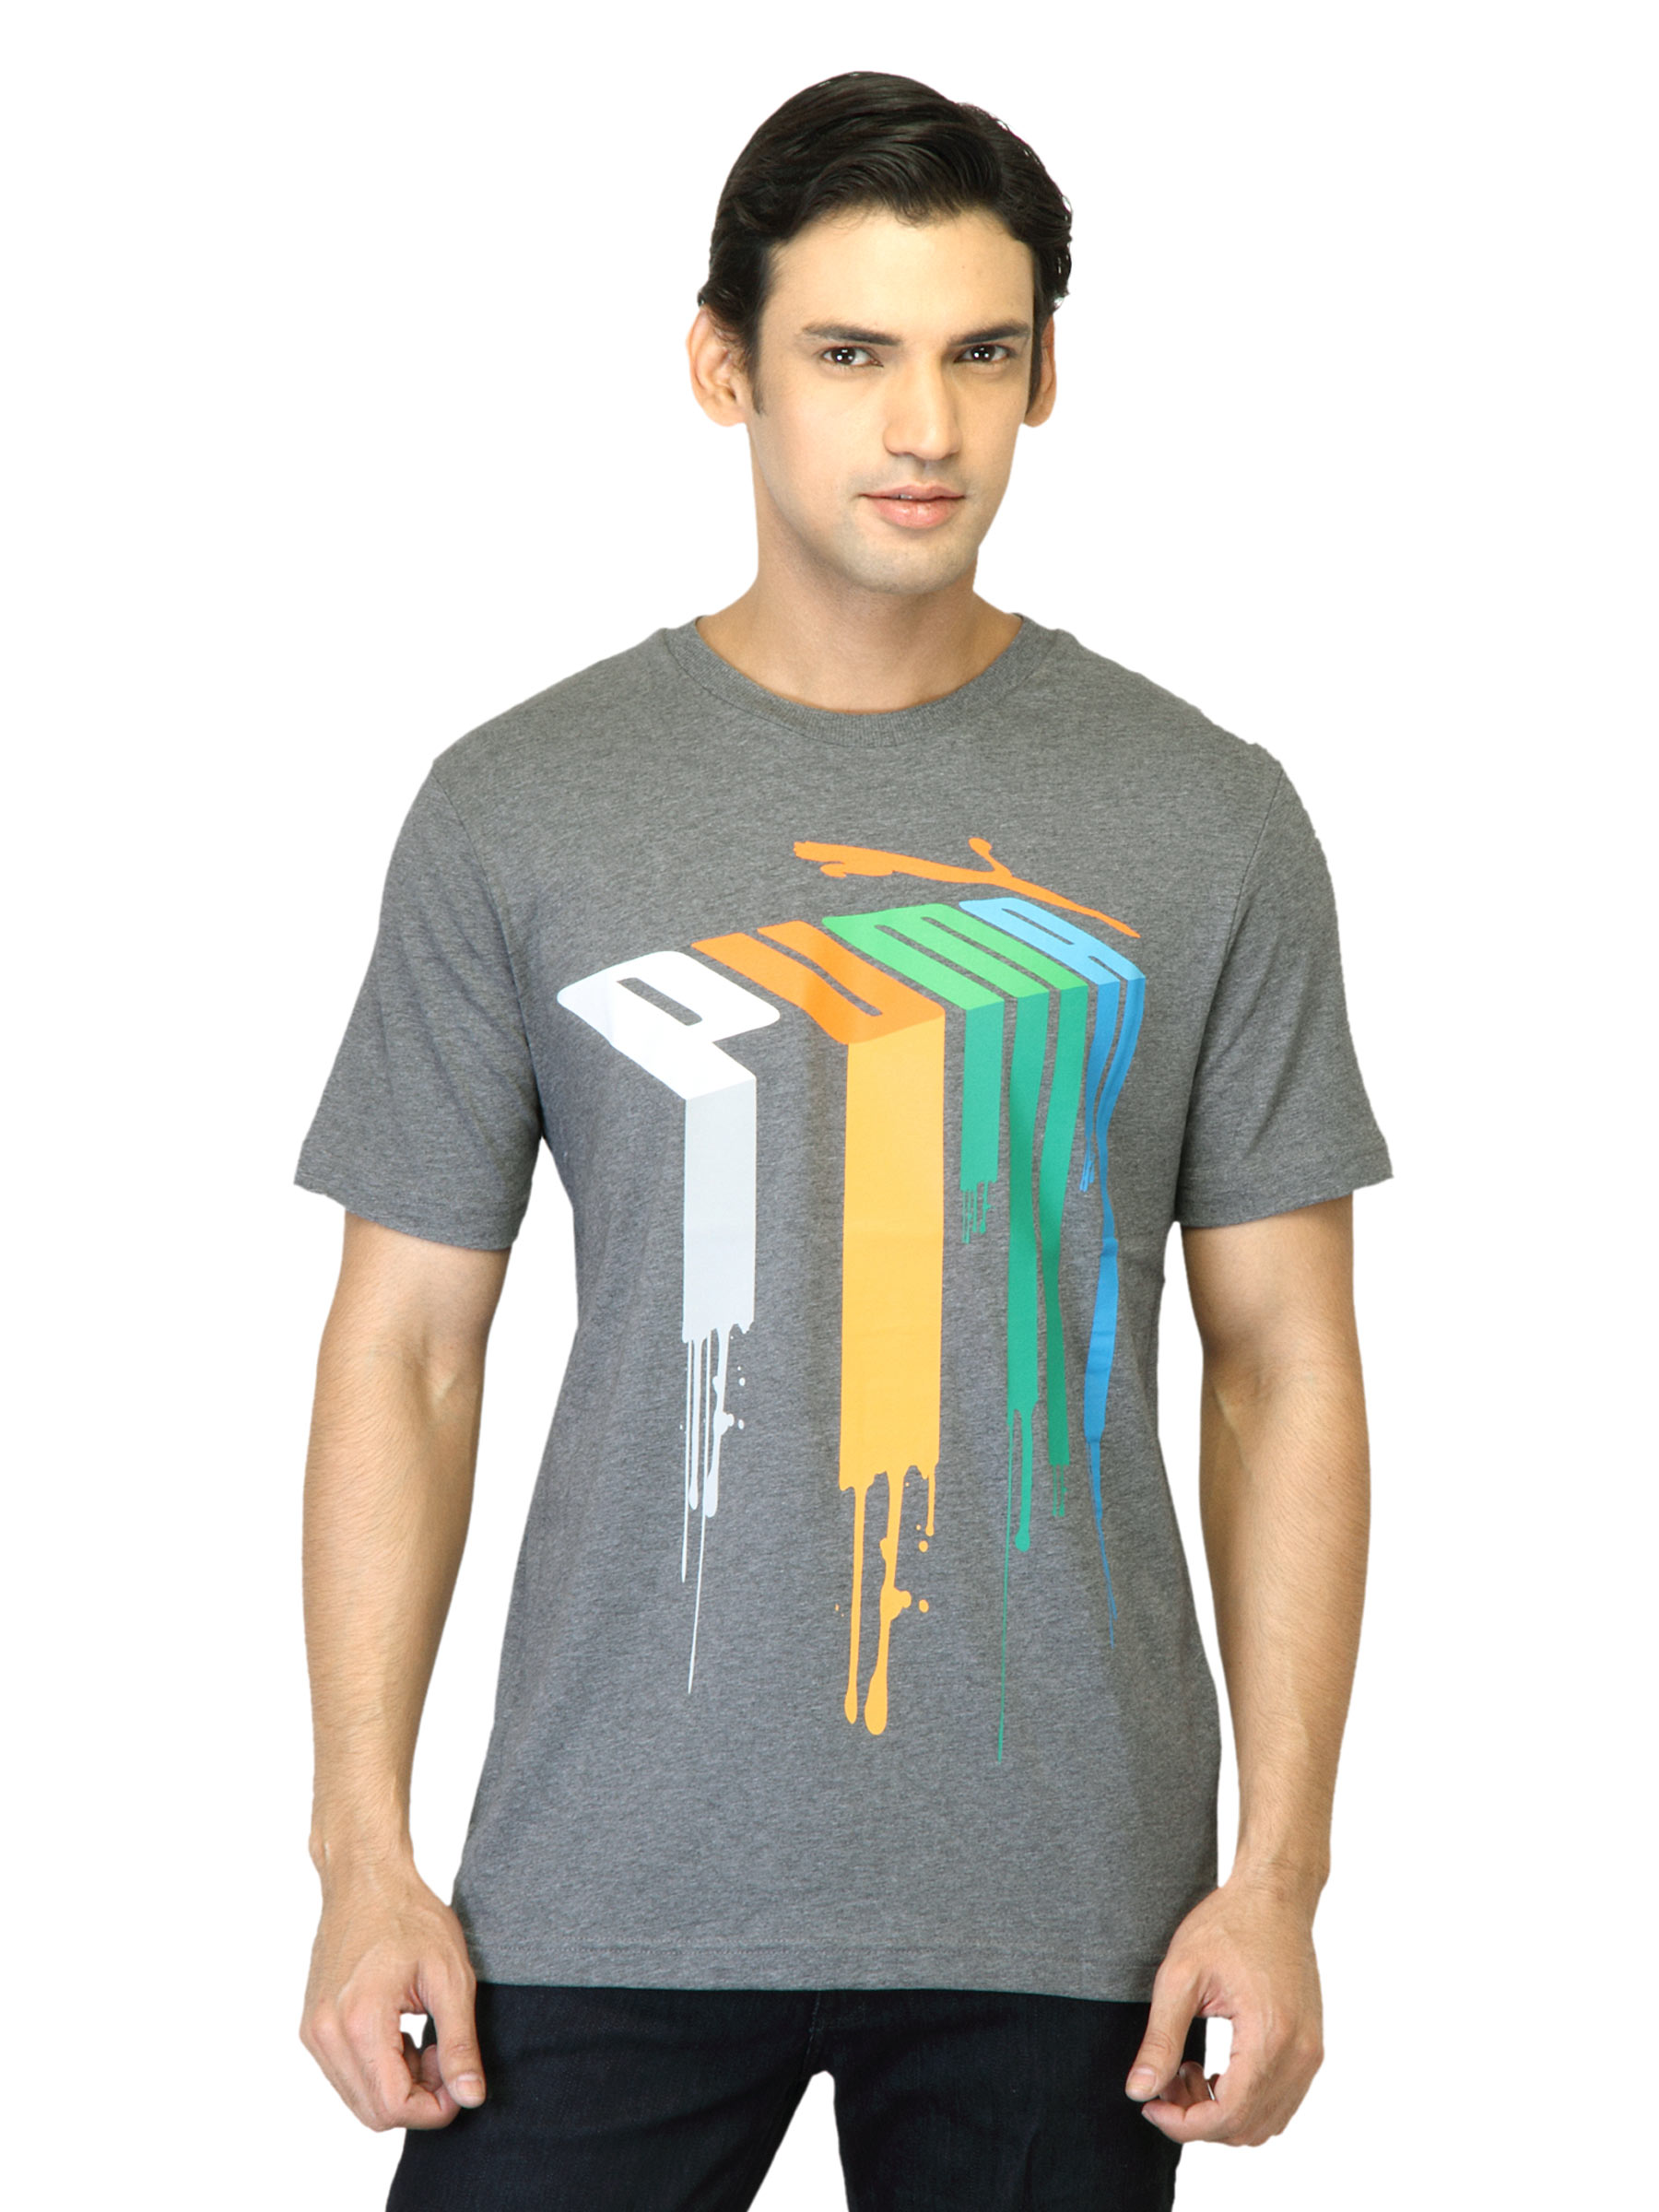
Puma Men Drips Grey T-shirt
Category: Apparel / Topwear / Tshirts
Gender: Men
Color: Grey
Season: Summer 2012
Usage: Casual